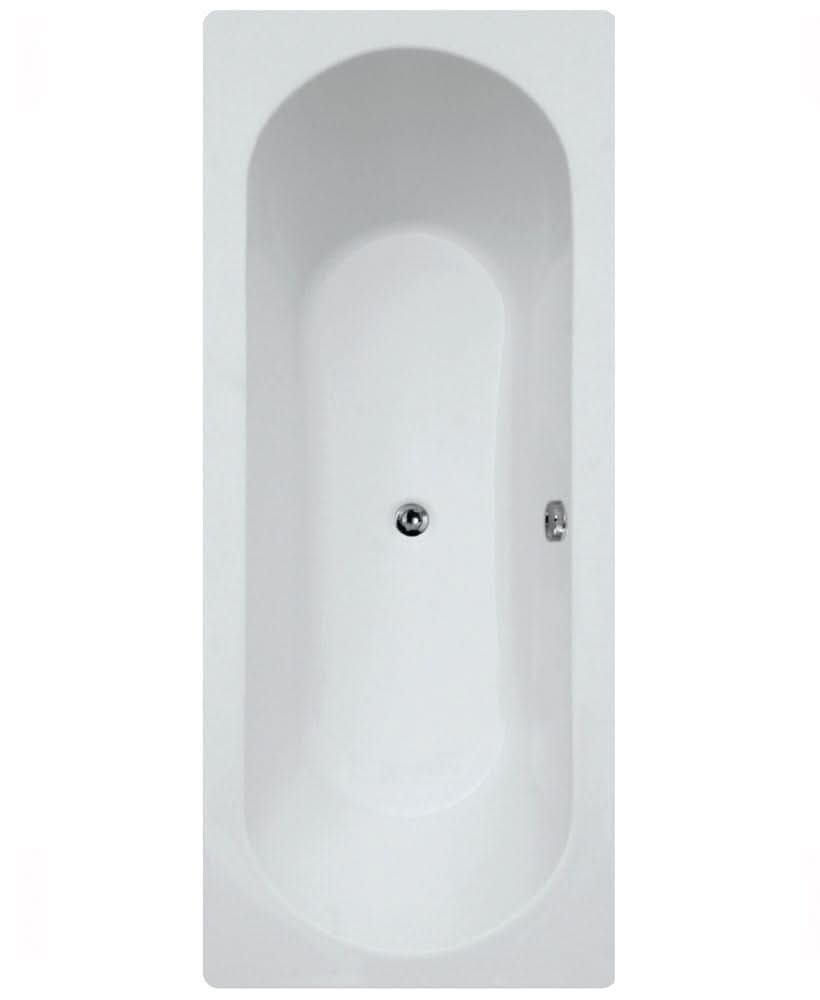
Sonas Clover 1700X750Mm Double Ended Bath | SANCLO17WH
CLOVER Double Ended Bath 1700 x 750 Experience the ultimate in luxury bathing with our Sonas Clover 1700X750Mm Double Ended Bath. Indulge in the generous 400mm internal bath depth for an immersive and relaxing soak. Unwind and let your stress melt away as you soak in the 179 litre capacity, perfect for long indulgent baths. This premium bath is crafted from high quality acrylic, creating a sleek and stylish addition to your bathroom. Complete with an included leg set and center waste, this bath is ready for you to create your own personalized spa experience. Description Indulge in luxury with the Sonas Clover 1700X750Mm Double Ended Bath. This premium bath features a spacious 1700x750mm size and a sleek double-ended design, perfect for long relaxing soaks. The elegant white finish adds a touch of sophistication to any bathroom. Upgrade your bathing experience with Sonas. Technical Data Length 1700mm Width 750mm
Brand: Toss Bryan
Category: Hardware > Plumbing > Plumbing Fixtures > Bathtubs > Alcove Bathtubs